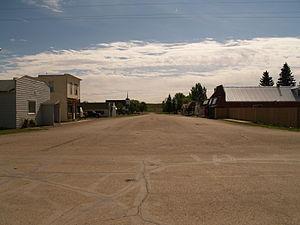
Ypsilanti est une census-designated place située dans le comté de Stutsman, dans l’État du Dakota du Nord, aux États-Unis. Sa population s’élevait à 104 habitants lors du recensement de 2010.